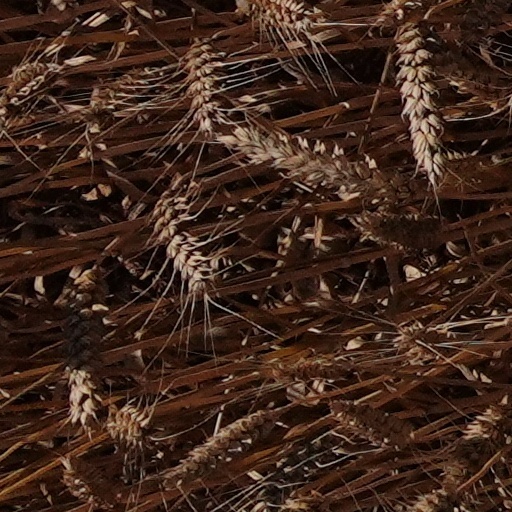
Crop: wheat